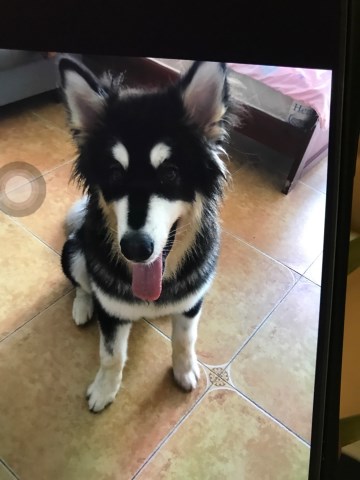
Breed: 1324-n000004-malamute